Sandeep Sawant

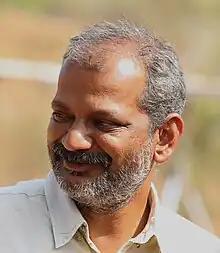
Sandeep Sawant is writer, director and producer of films 'Shwaas' and 'Nadi Vahate'

Sawant resides in Vile Parle, Mumbai. He is a psychology graduate and is married to Neeraja Patwardhan, who has designed costumes for "Shwaas".